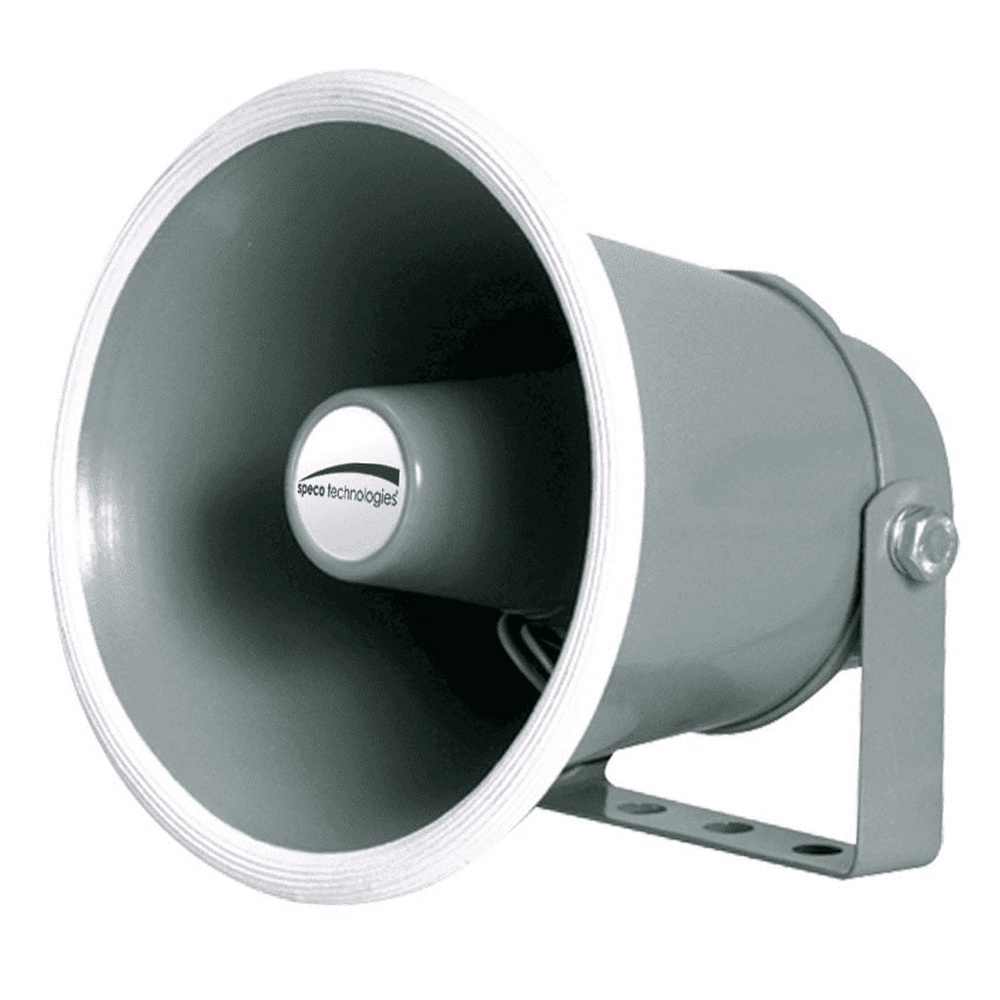
Speco 6" Weather-Resistant Aluminum Horn - 4 Ohms [SPC104]
6" Weather-Resistant Aluminum Horn - 4 Ohms Features: Frequency Response: 250Hz 15kHz Max Power: 15W Sensitivity: 105dB 1W/1M Impedance: 4 Ohms Size: 6” Diameter x 5-7/8” Length Weatherproof aluminum construction Specifications: Shape: Round Power - Output (Watts): 10w Impedance: 4 OHM Box Dimensions: 6"H x 7"W x 7"L WT: 2.1 lbs UPC: 030519181105 Quick Guide (pdf)
Brand: Speco Tech
Category: Vehicles & Parts > Vehicle Parts & Accessories > Vehicle Safety & Security > Vehicle Alarms & Locks